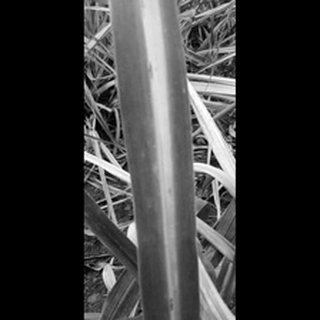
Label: sugarcane_yellow_leaf_disease